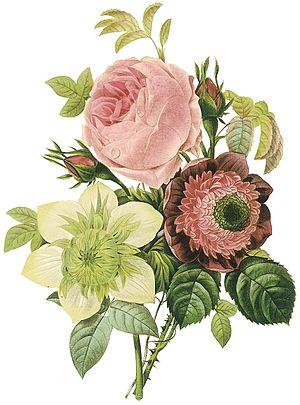
Fleures peintre par Pierre-Joseph Redouté
La botanique, nommée auparavant phytologie, est la science consacrée à l'étude des végétaux. Elle présente plusieurs facettes qui la rattachent aux autres sciences du vivant. La botanique générale recouvre la taxinomie, la systématique, la morphologie végétale, l'histologie végétale, la physiologie végétale, la biogéographie végétale et la pathologie végétale. Certaines disciplines, comme la dendrologie, sont spécialisées sur un sous-ensemble des végétaux. La connaissance fine des végétaux trouve des applications dans les domaines de la pharmacologie, de la sélection et de l'amélioration des plantes cultivées, en agriculture, en horticulture, et en sylviculture.